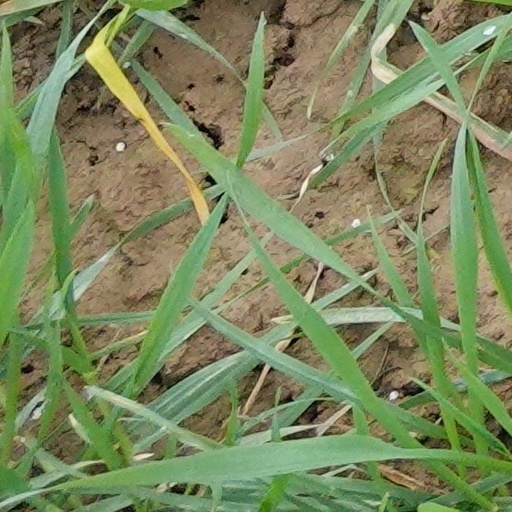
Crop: wheat